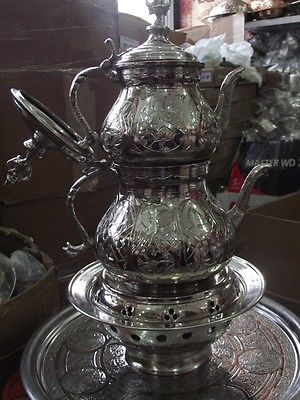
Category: kettle